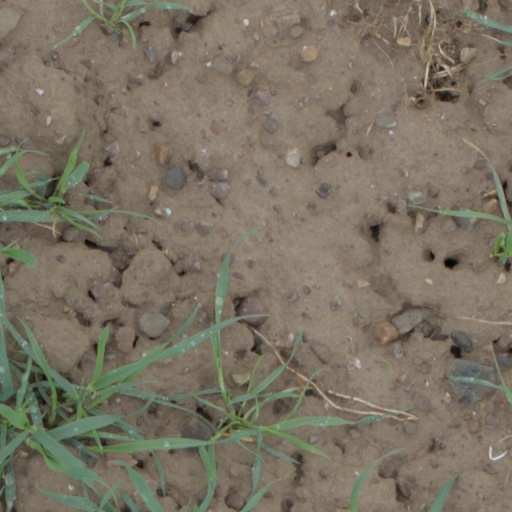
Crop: wheat